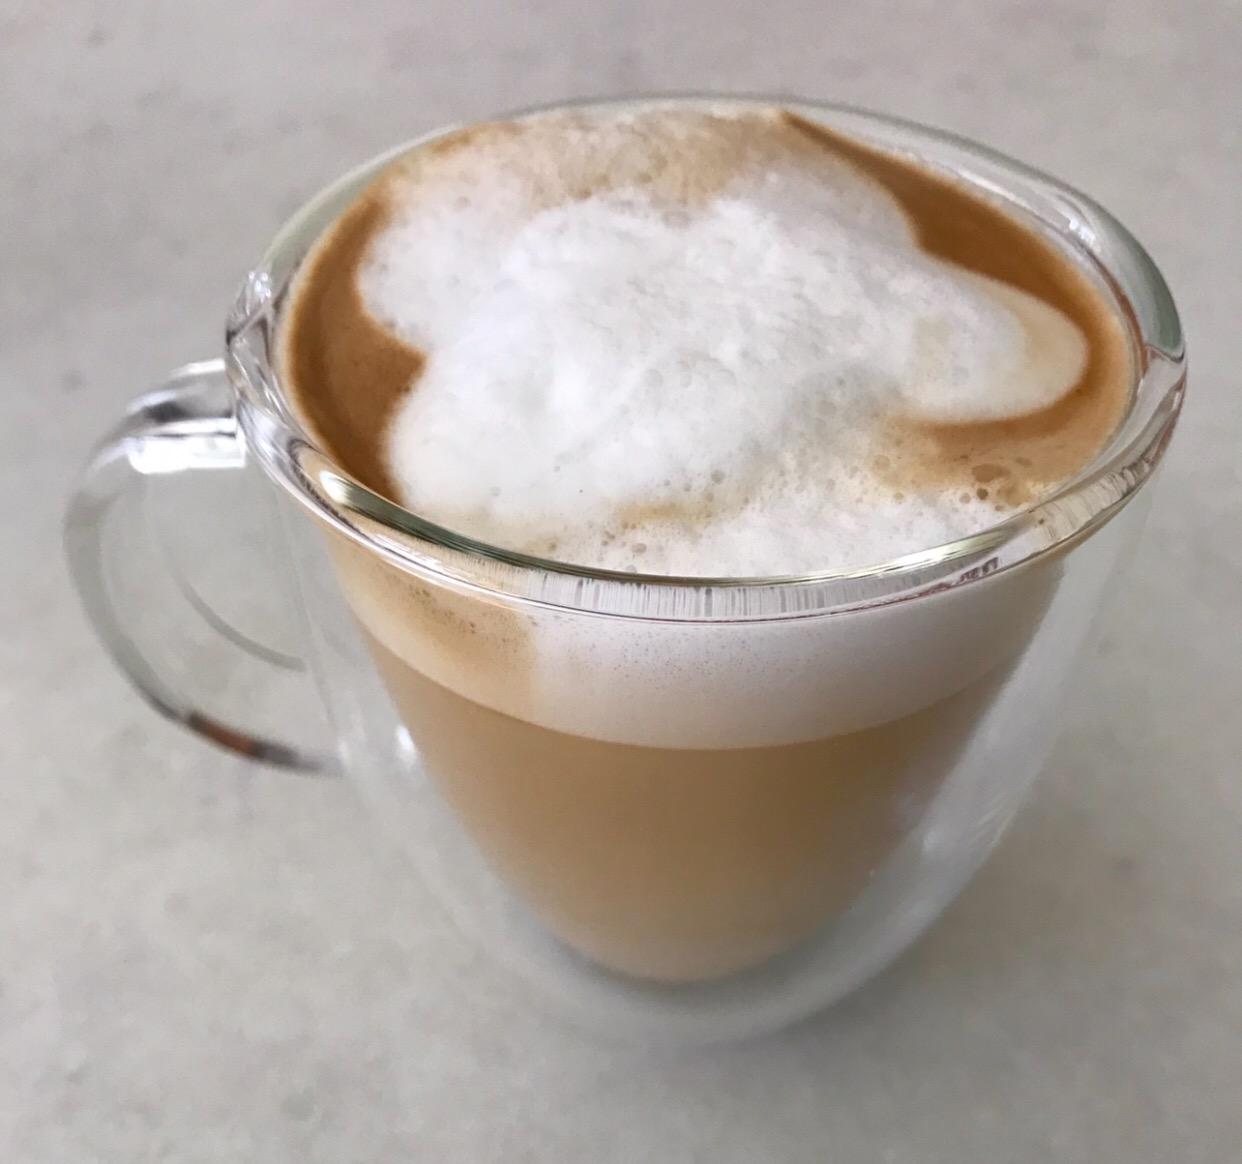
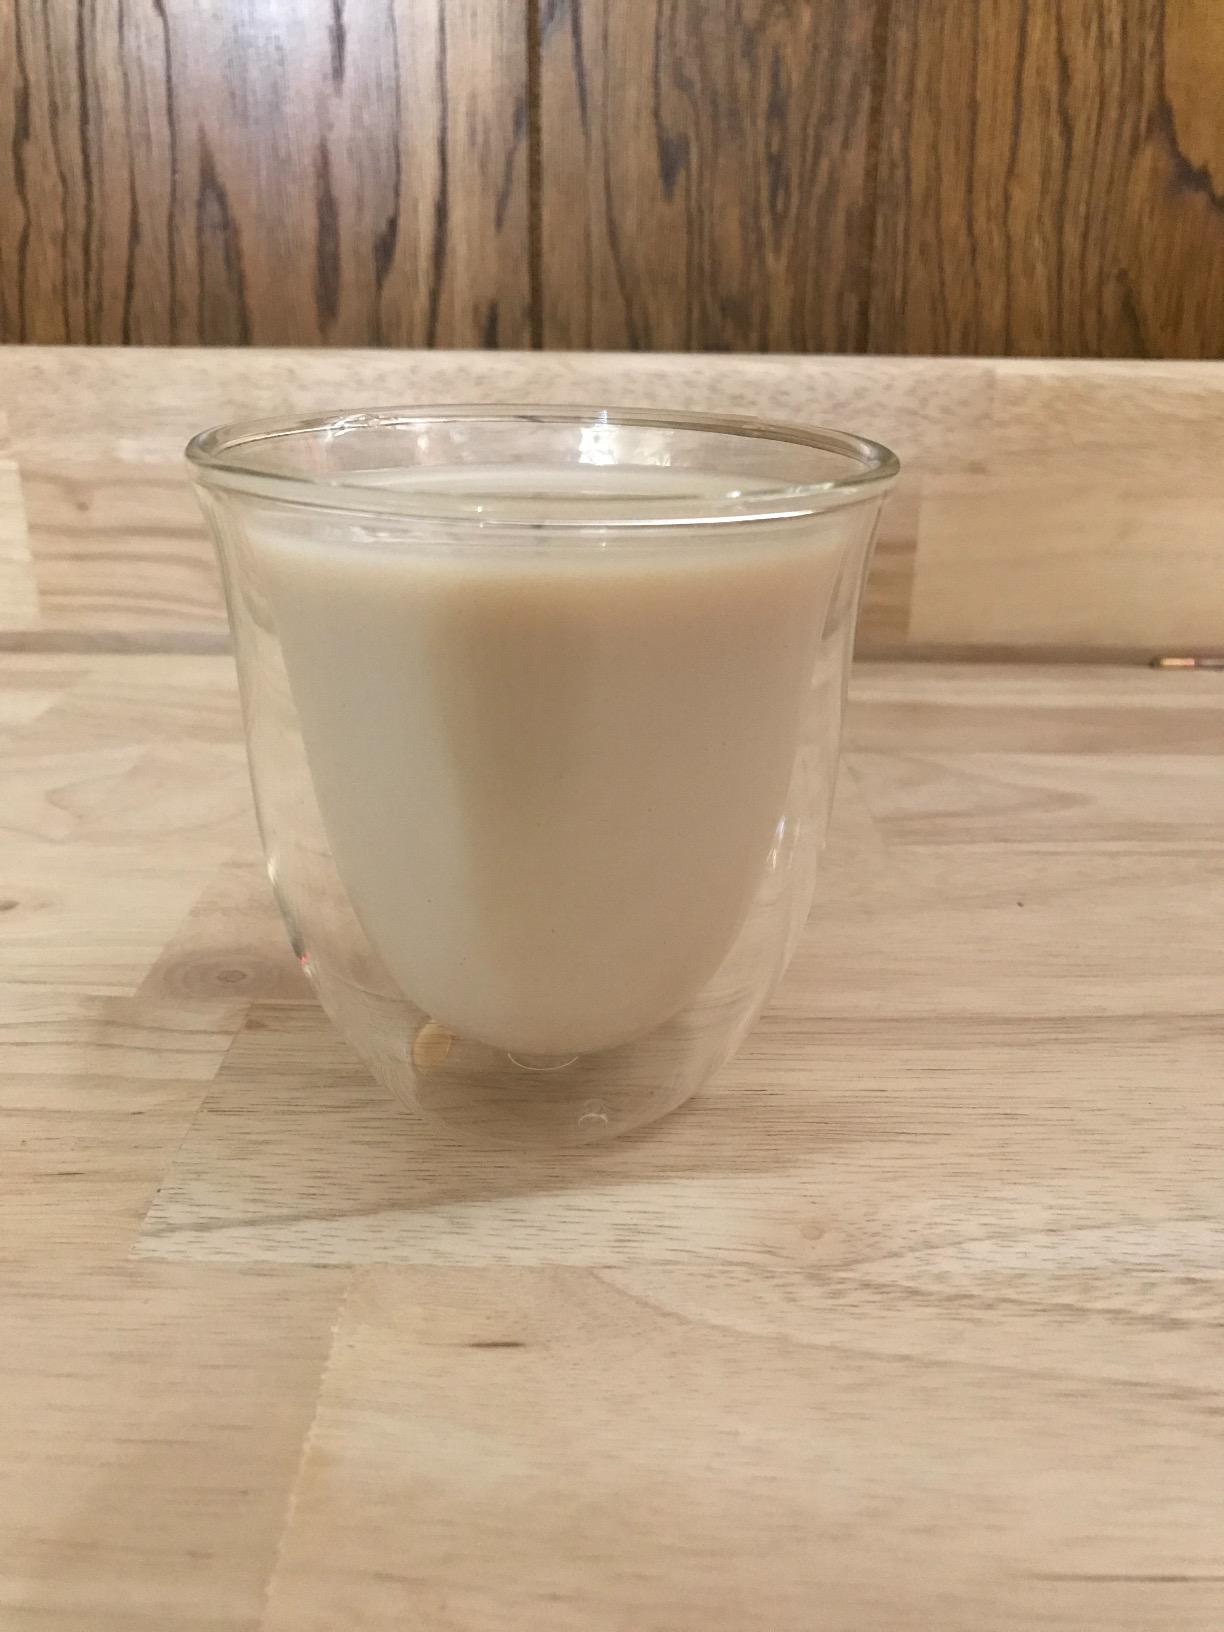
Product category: items_mug
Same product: no